Cho Huan Lai Memorial

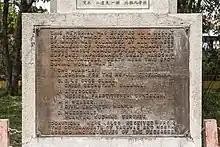
The English language bronze plaque.

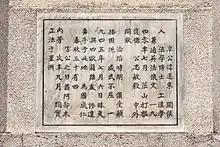
A Chinese language marble slab.

Above the English language bronze plaque is a marble slab inserted into the monument with an inscription in Chinese language: